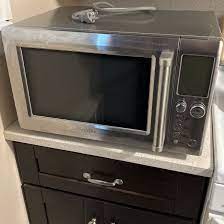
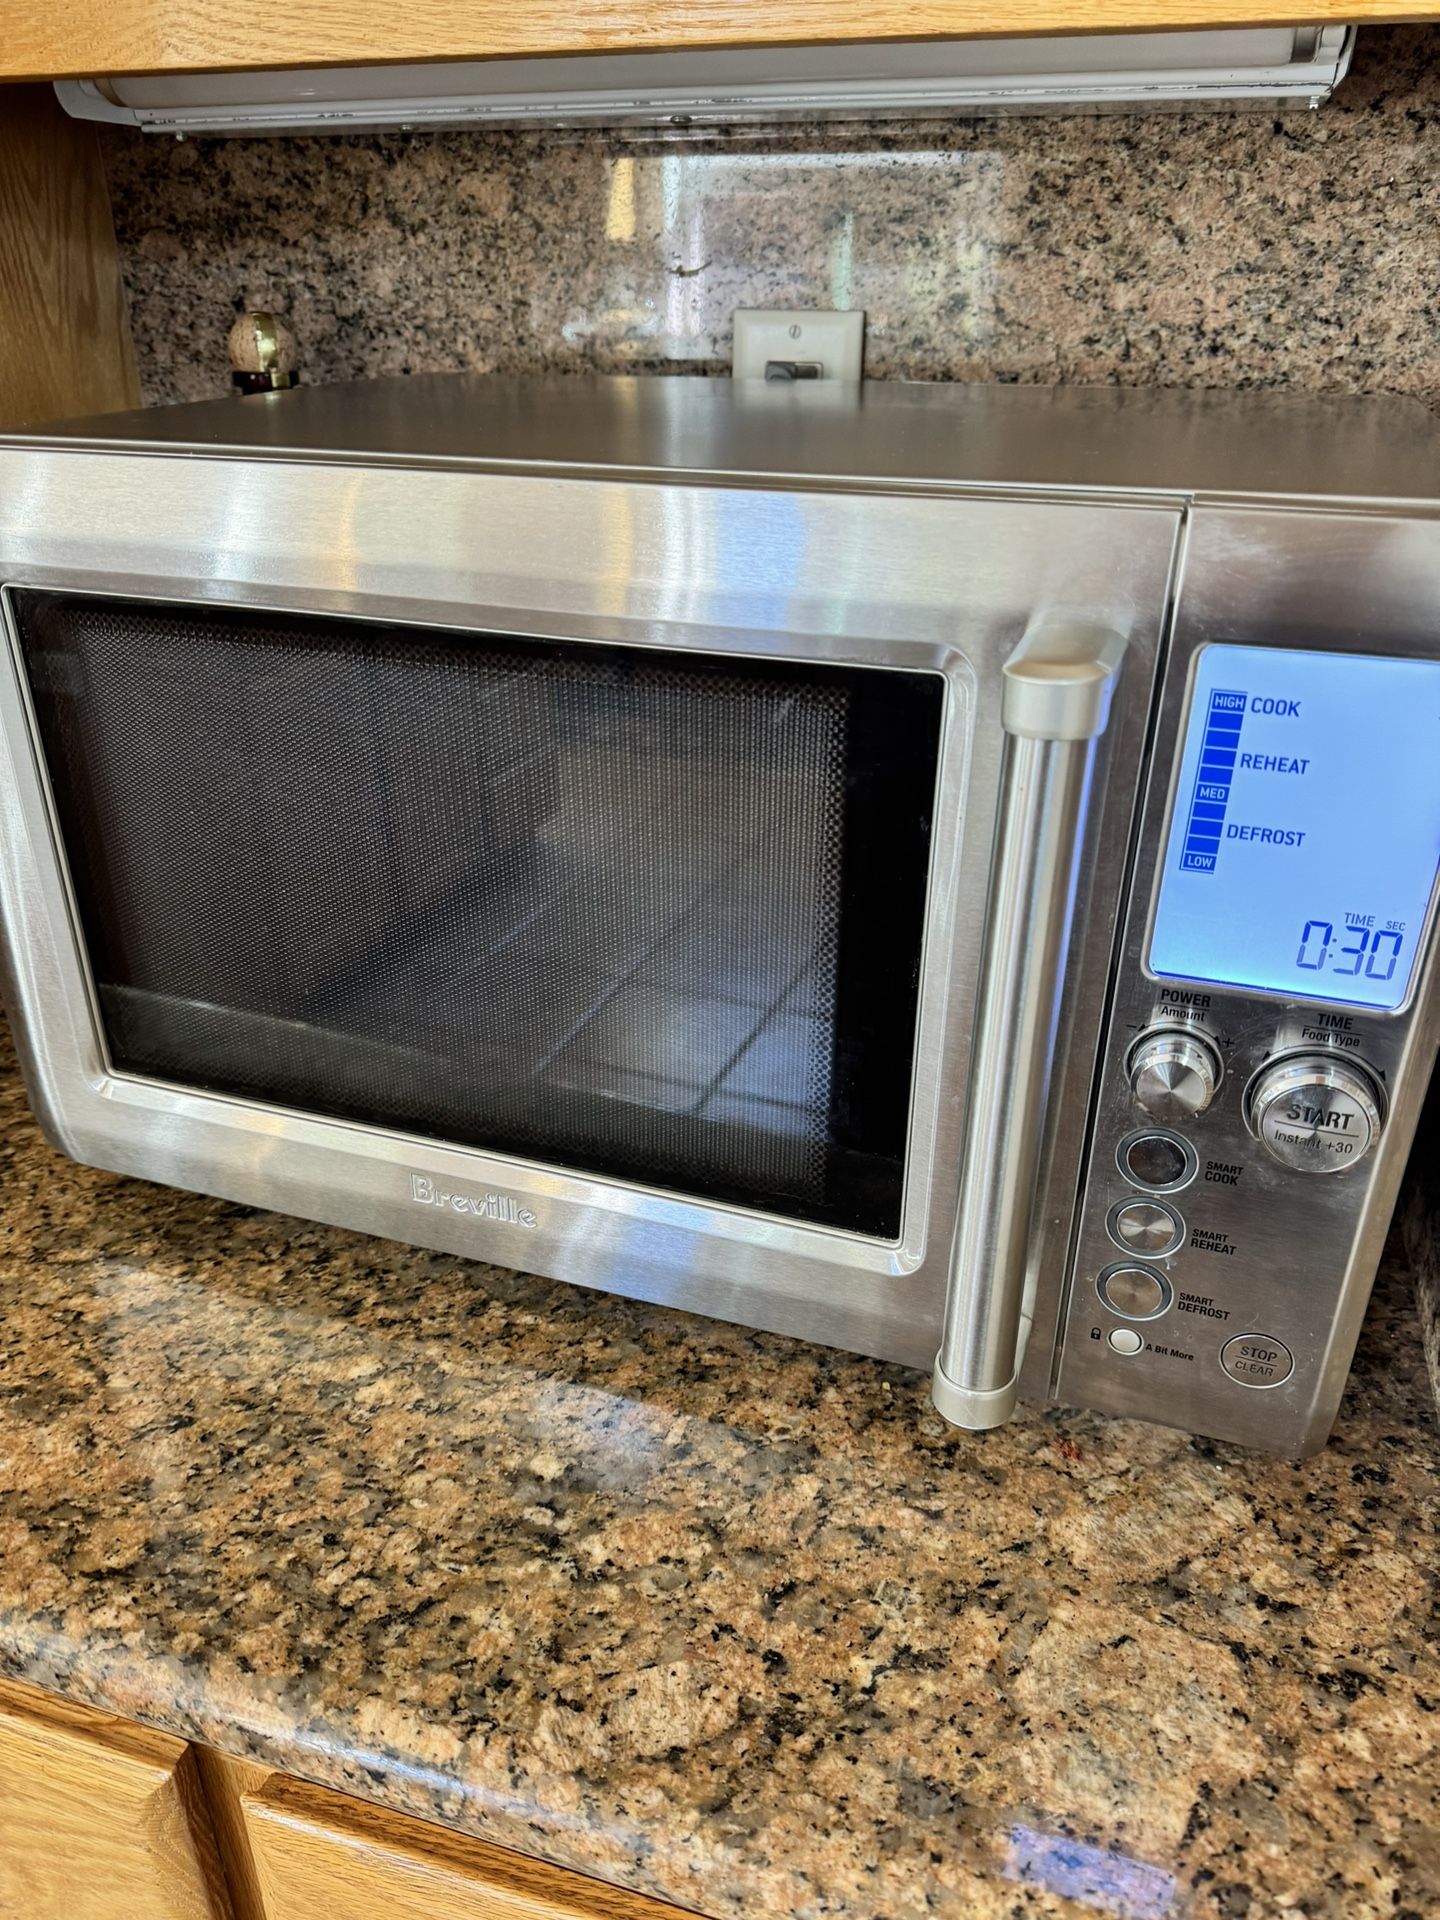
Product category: misc
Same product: yes